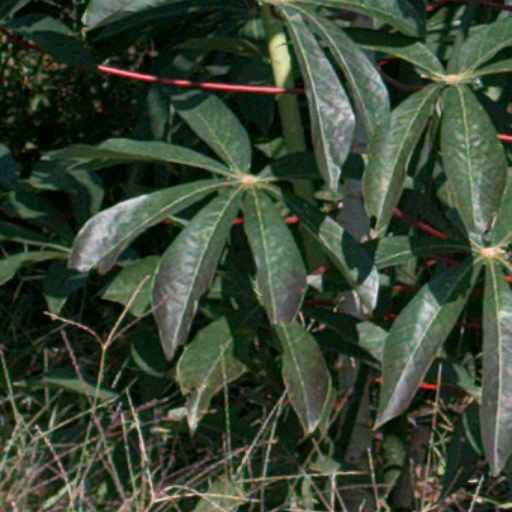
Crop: cassava